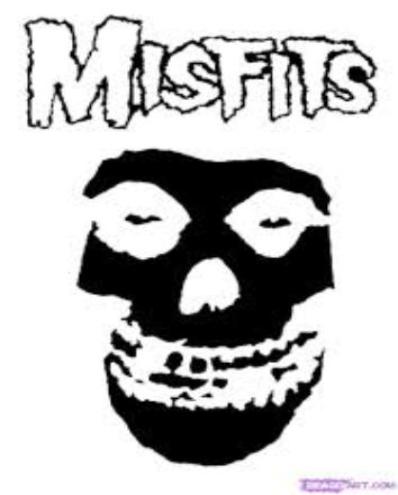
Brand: misfit
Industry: Electronic